Svyatoslav Kozhedub

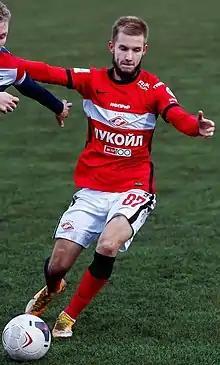
Kozhedub with Spartak-2 Moscow in 2020

Svyatoslav Dmitriyevich Kozhedub (born 22 May 2002) is a Russian football player who plays for FC Rodina-2 Moscow.